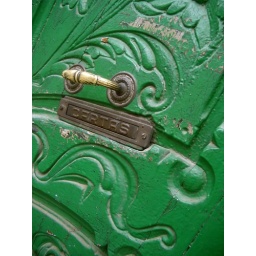
The green door in Barcelona